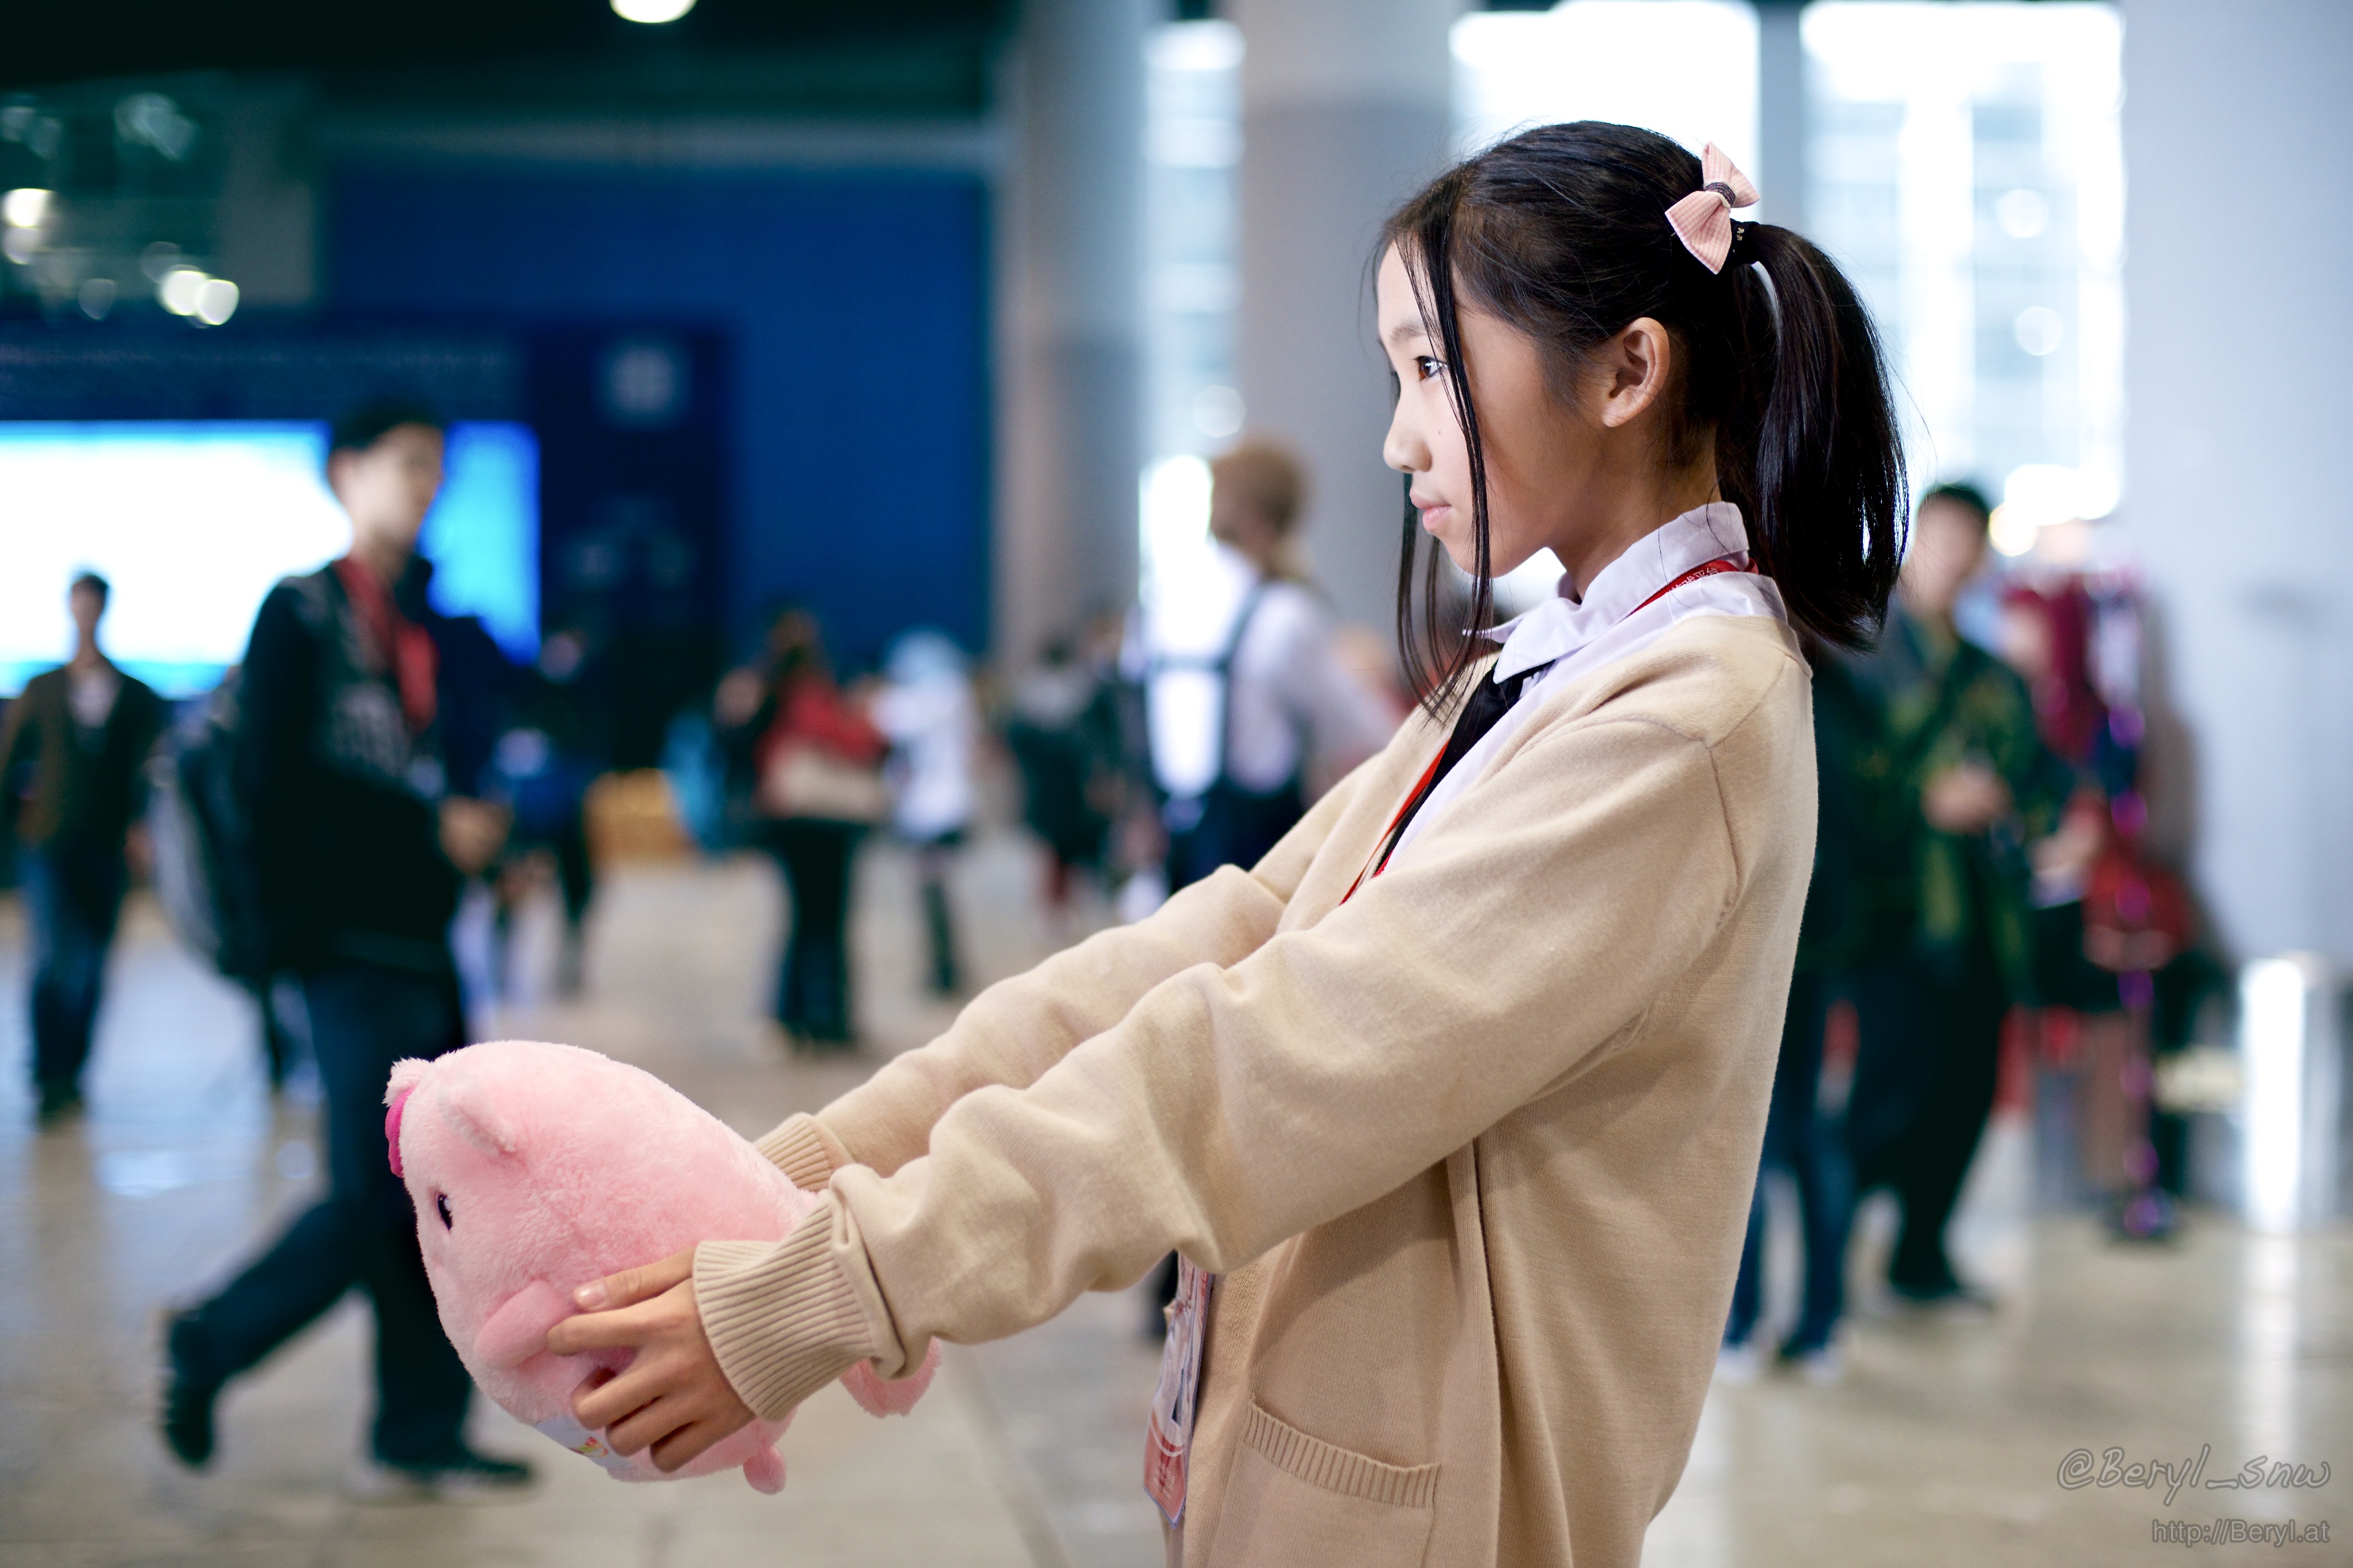
girl, cute, young, spring, chinese, fashion, nikon, clothing, shopping, face, cosplay, 2014, girls, japanese, beauty, uniform, canton, school, nikkor, costume, d800e, anime, comic, comiccon, portraitaniex